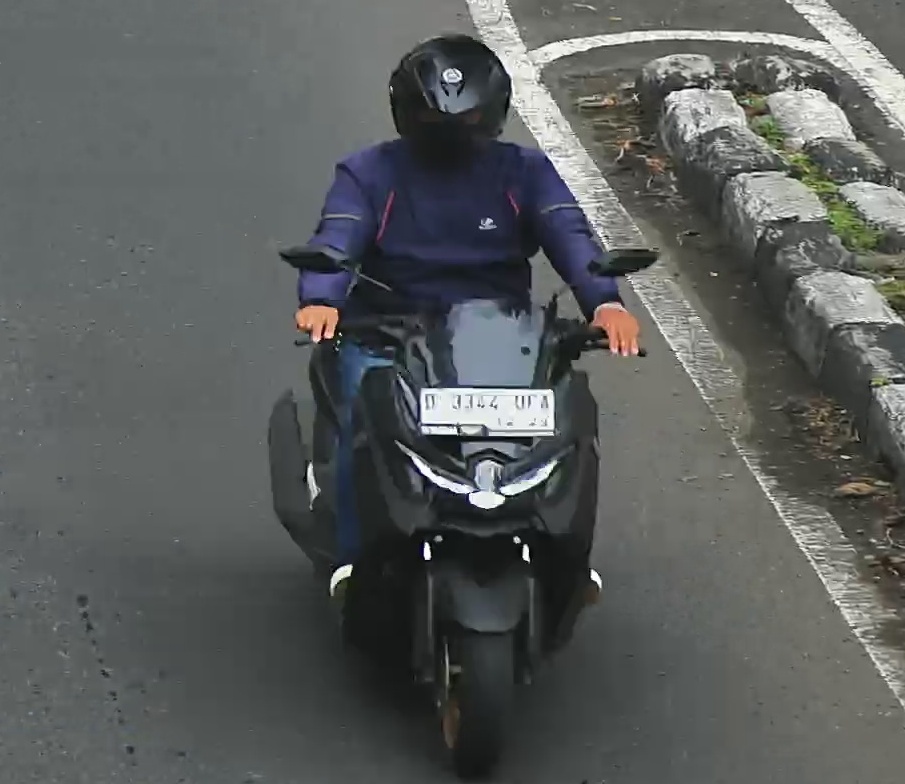
person-with-helmet: 1
person-without-helmet: 0